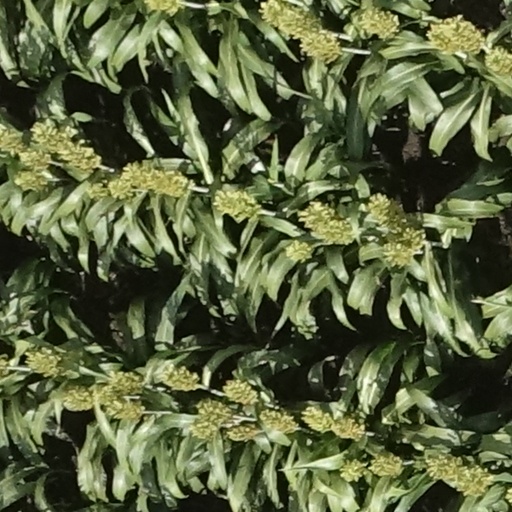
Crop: sorghum